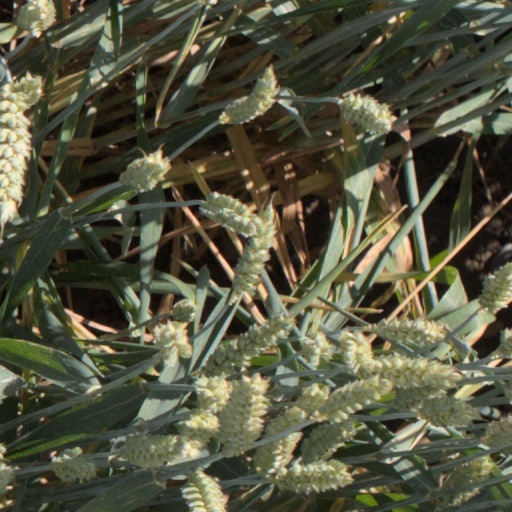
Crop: wheat